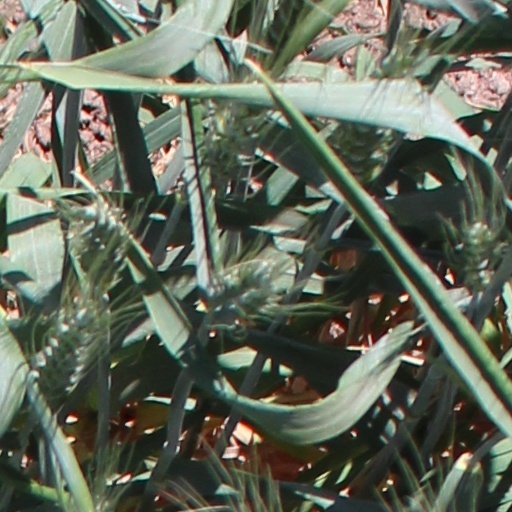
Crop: wheat